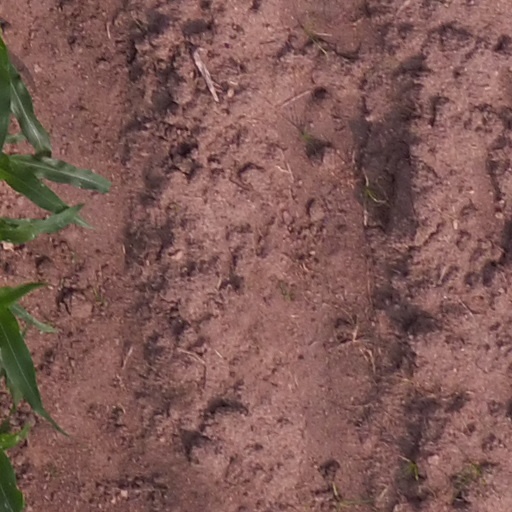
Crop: maize; corn